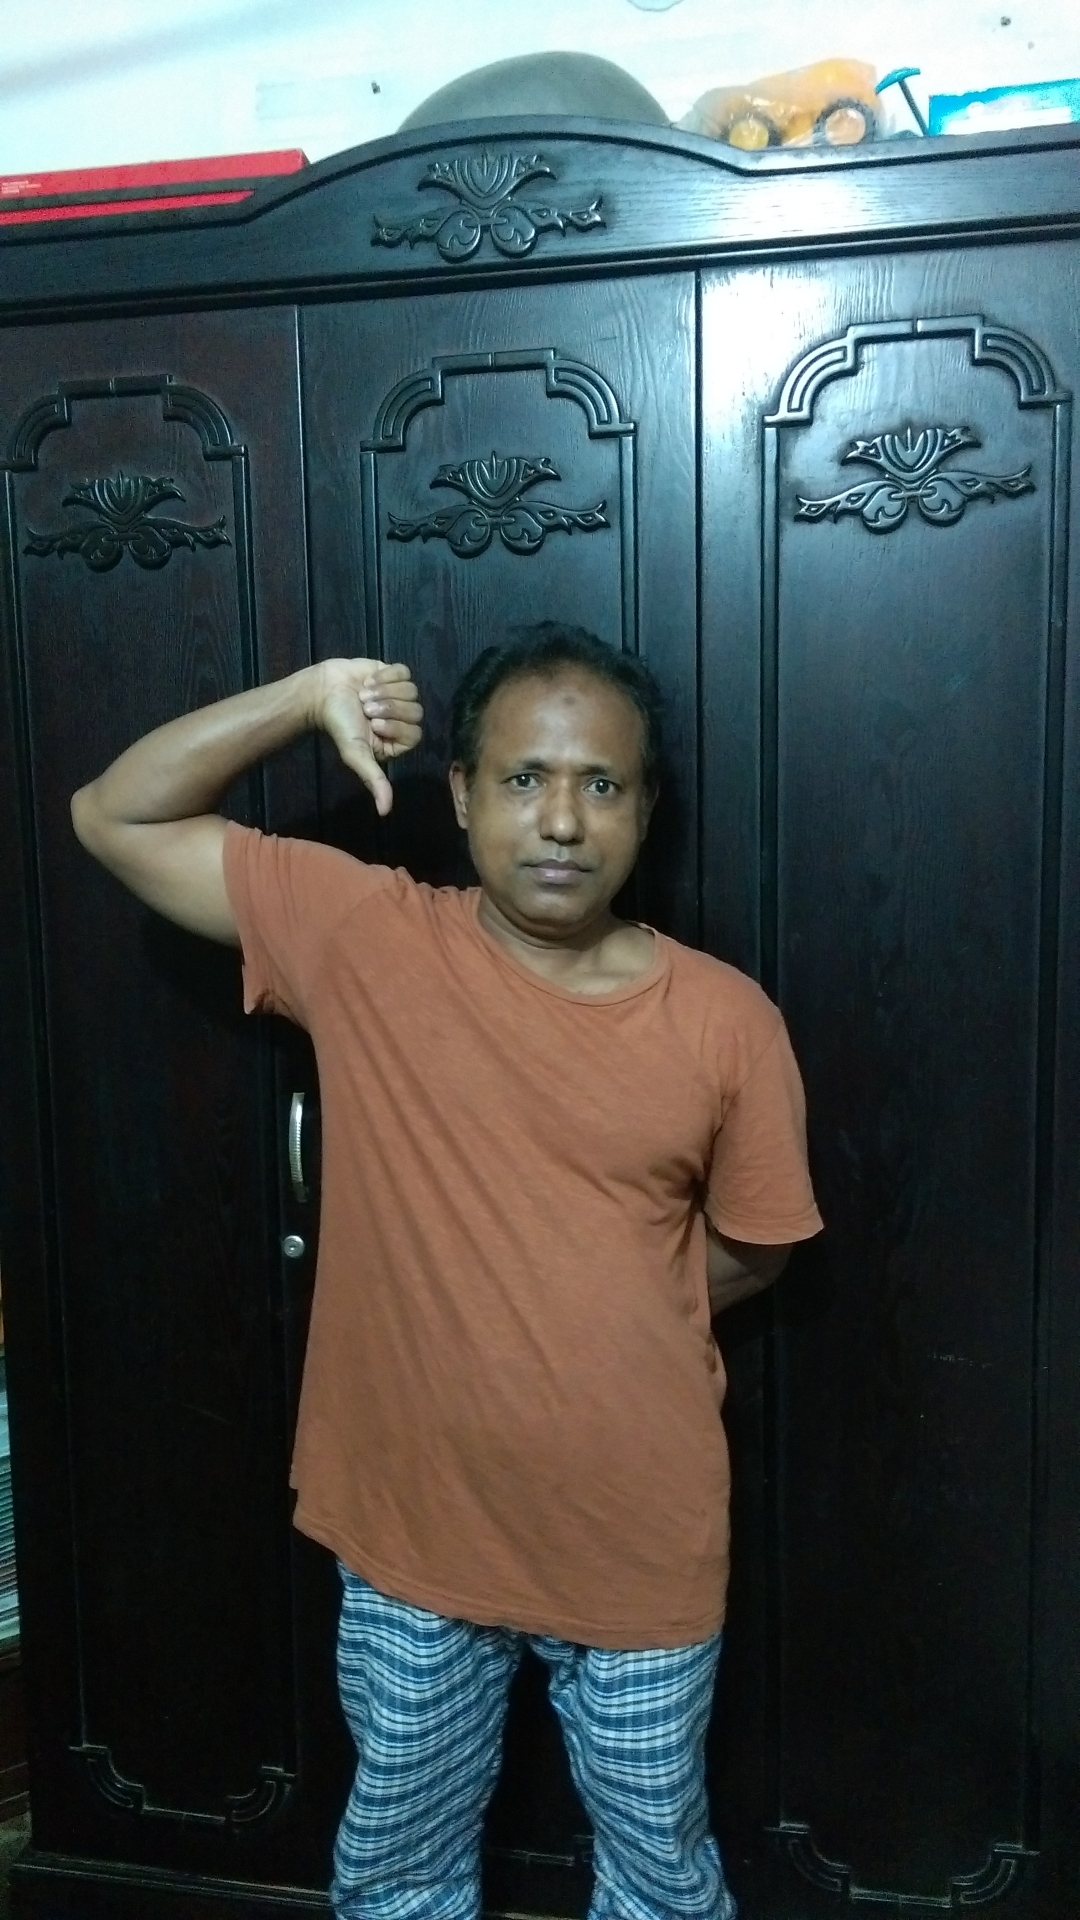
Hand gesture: dislike